Emmy Awards

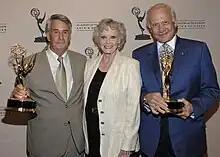
Goddard Space Flight Center Engineer Richard Nafzger, actress June Lockhart, and astronaut Buzz Aldrin accepting the Philo T. Farnsworth Emmy Award on behalf of NASA in 2009, honoring the technological innovations first used during the broadcasts of the Apollo 11 Moon landing

The Daytime Emmy Awards, generally held in May or June, are presented in recognition of excellence in American daytime television programming. The first daytime-themed Emmy Awards were given out at the primetime ceremony in 1972, but the first separate awards show made just for daytime programming was not held until 1974.